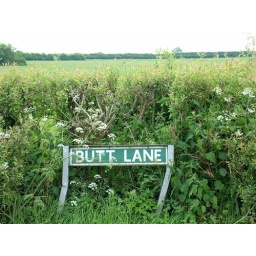
The road to Ozzy's old house in Ranton.